Pet Sematary: Bloodlines

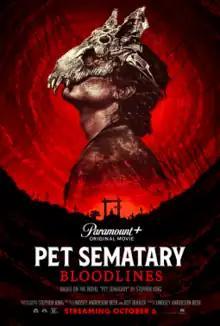
Release poster

Pet Sematary: Bloodlines is a 2023 American supernatural horror film directed by Lindsey Anderson Beer (in her directorial debut), and co-written by Beer and Jeff Buhler. It serves as a prequel to "Pet Sematary" (2019), which in turn was based on the 1983 novel of the same name by Stephen King. It is the fourth installment of the "Pet Sematary" film series and stars Jackson White, Forrest Goodluck, Jack Mulhern, Henry Thomas, Natalie Alyn Lind, Isabella Star LaBlanc, Samantha Mathis, Pam Grier and David Duchovny. Set in 1969, 50 years before the events of the previous film, the plot follows a young Jud Crandall as he discovers a local Native American cemetery where the dead can live again, without realizing the horror that will affect his life.